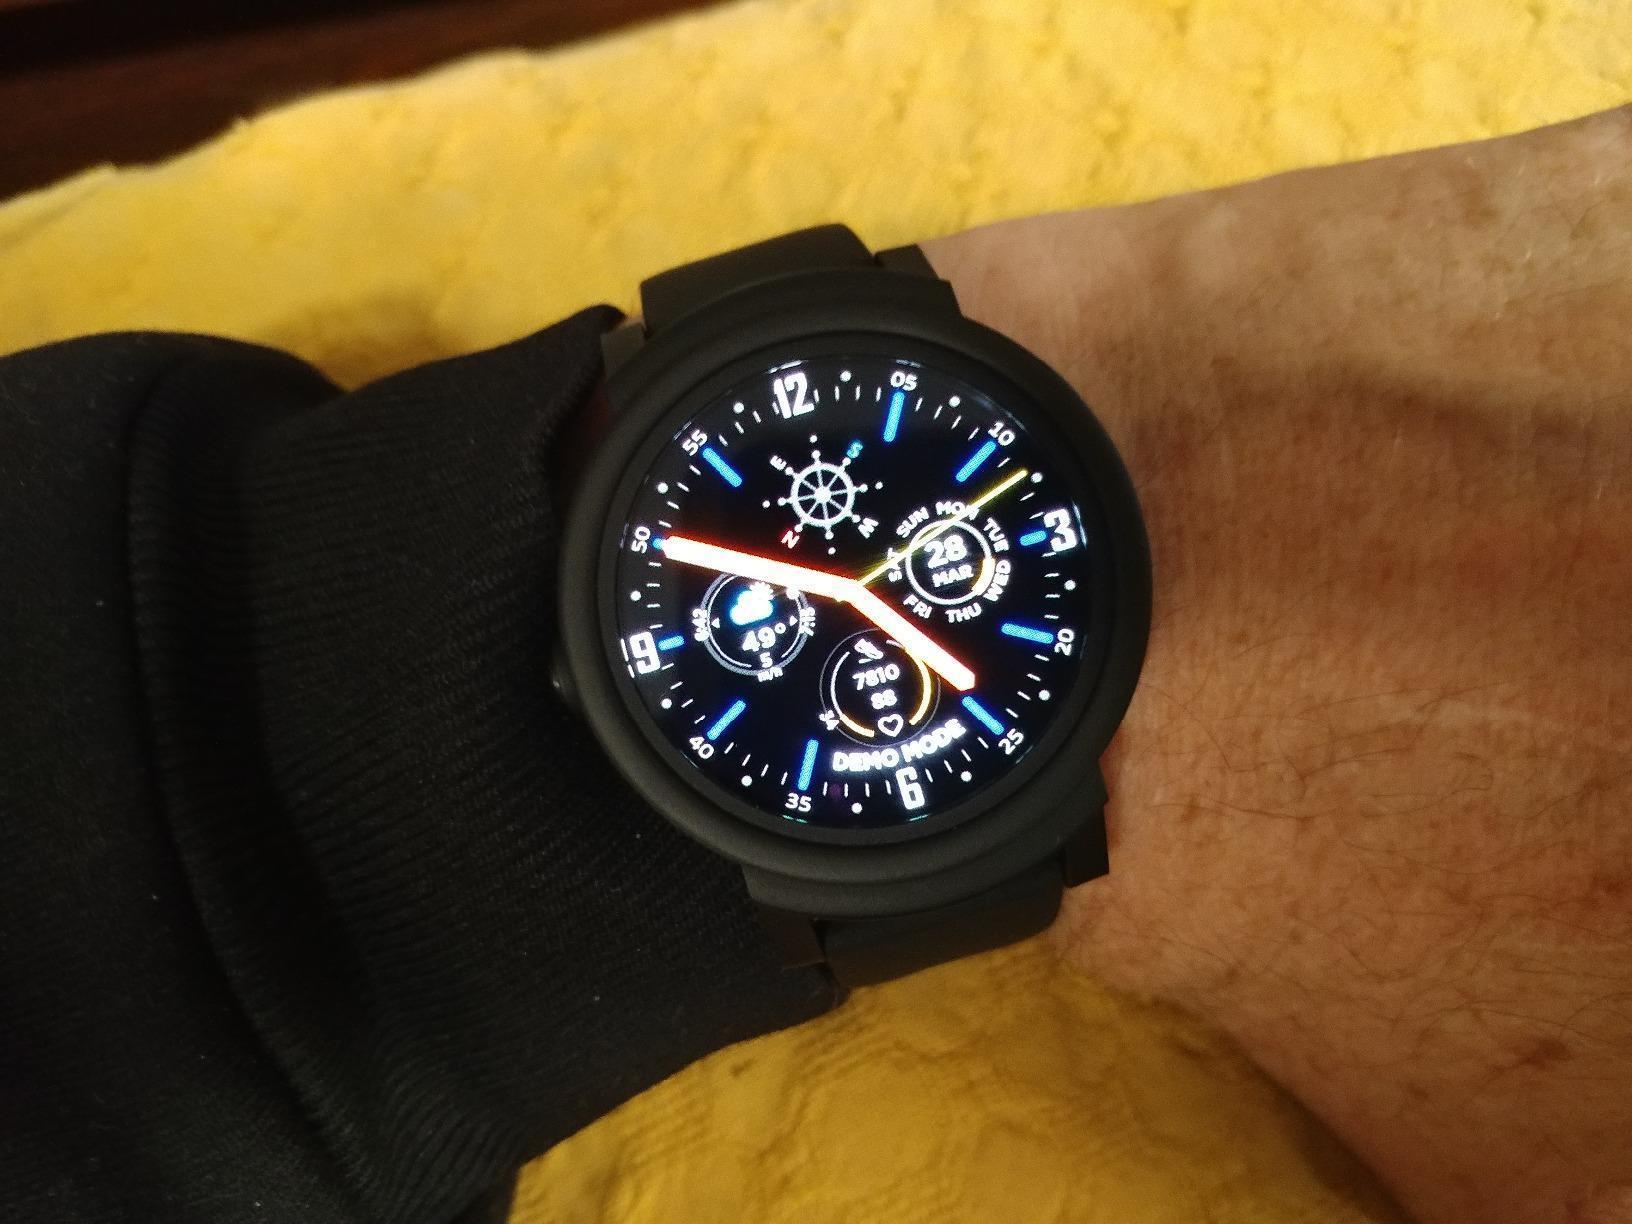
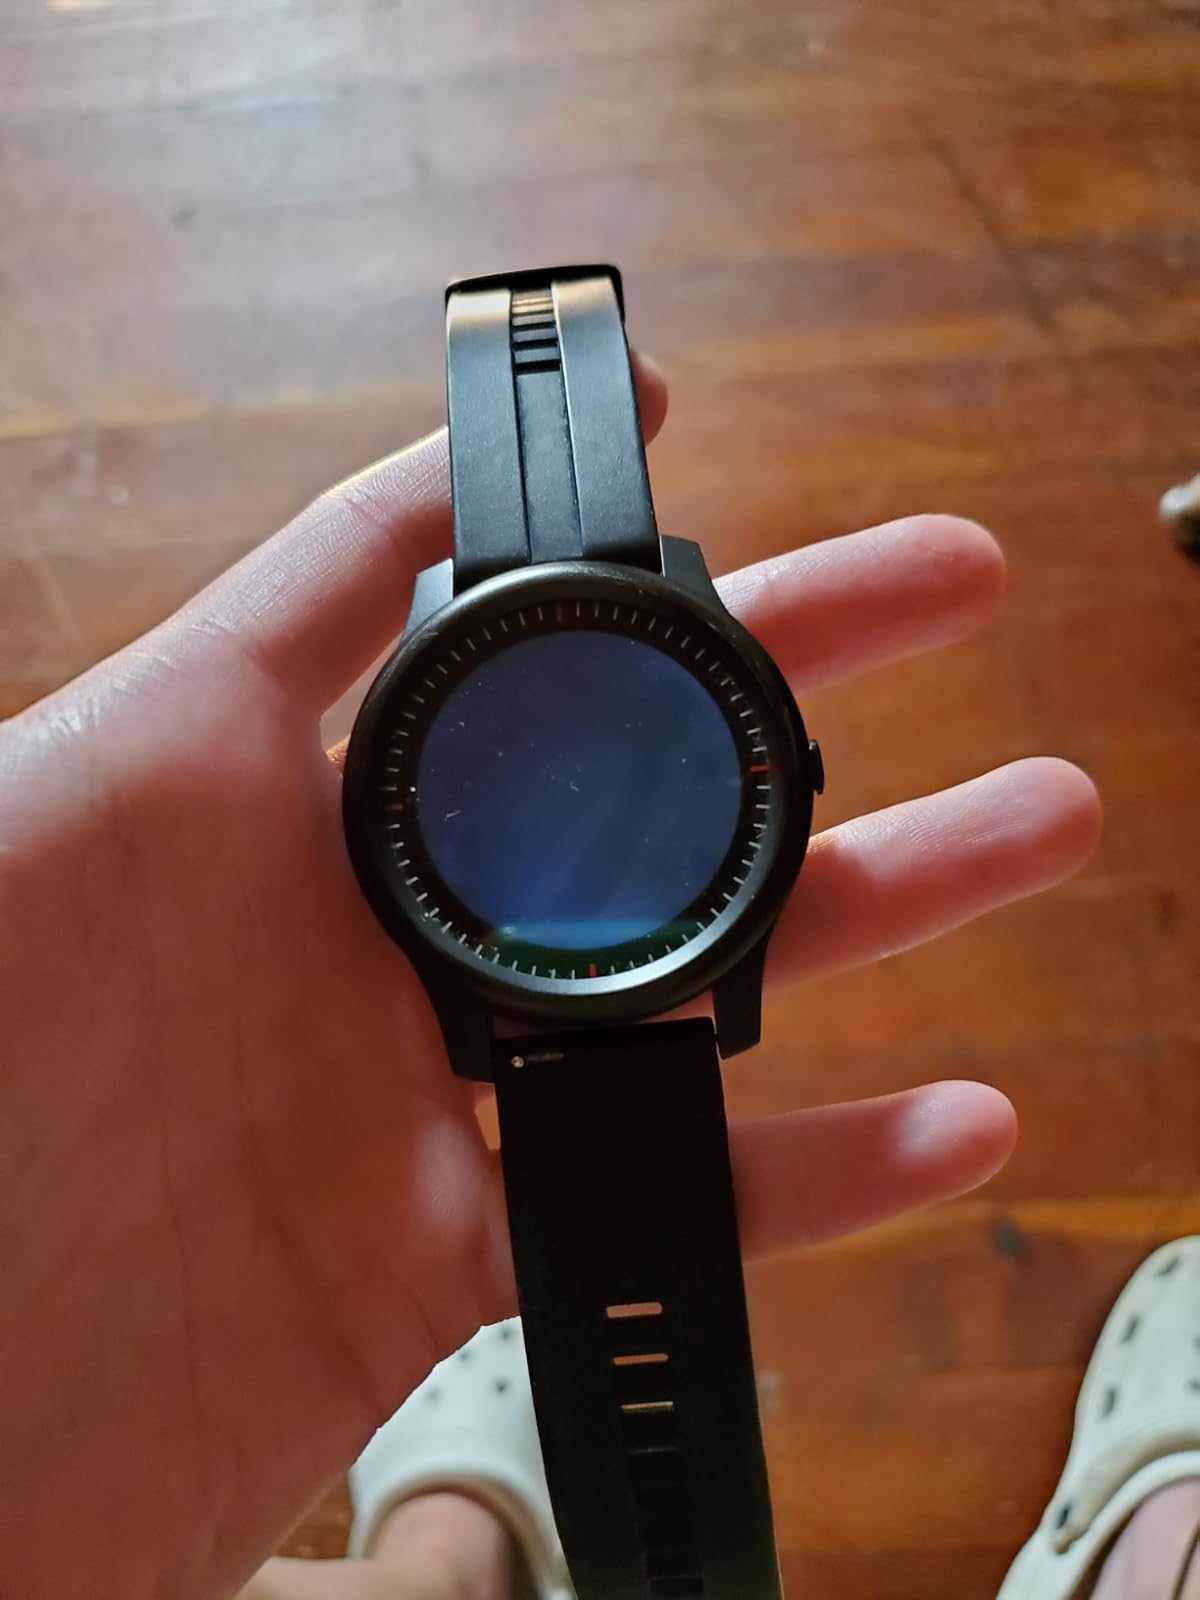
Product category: smartwatch
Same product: no